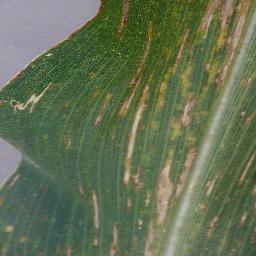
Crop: corn
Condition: (maize)_cercospora_spot_gray_spot